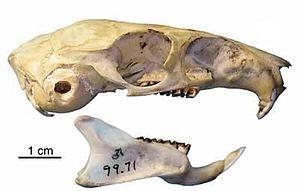
Le Kanyou ou kha-nyou, est un rongeur découvert au Laos dans la province de Khammouane en 1996 et définitivement décrit comme une nouvelle espèce dans un article publié le 18 avril 2005 par Jenkins et ses collaborateurs. C'est la seule espèce du genre Laonastes, d'abord classée dans la famille des Laonastidae, avant que l'animal ne soit identifié comme étant un taxon lazare de la famille des Diatomyidae. Le Kanyou est une espèce en danger de disparition, notamment à cause de la réduction de son habitat et de la chasse.